Gianyar Regency

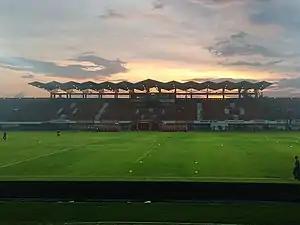
Kapten I Wayan Dipta Stadium

The regency is divided into seven districts ("kecamatan"), tabulated below with their areas and population totals from the 2010 Census and the 2020 Census, together with the official estimates as at mid-2022. The table also includes the number of administrative villages in each district (a total of 64 rural "desa" and 6 urban "kelurahan"), and its postal codes. The administrative centre of each district bears the same name as the district it is in.